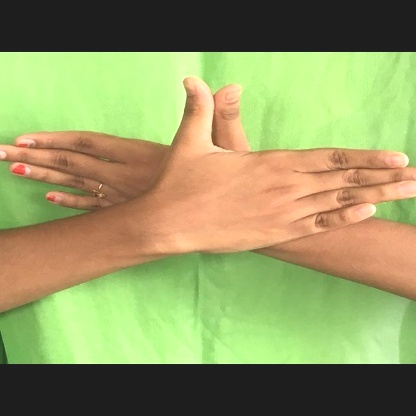
Mudra: Garuda